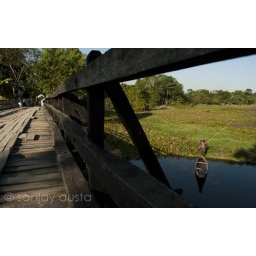
The fishermen fish everywhere in Majuli. These two were fishing under this wooden bridge.